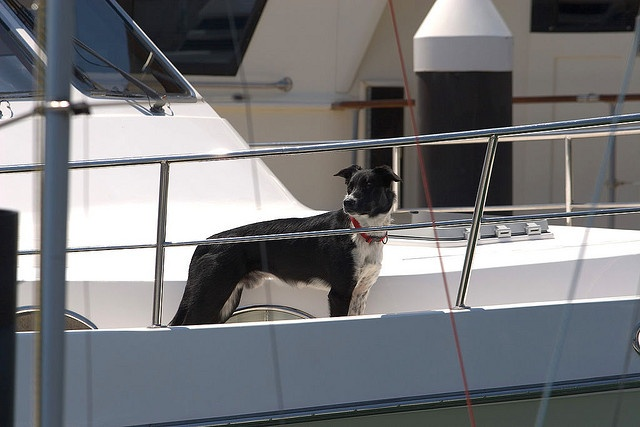
Black and white dog standing on a white boat.
A small dog on the front of a boat.
A dog looking around while standing on a boat.
A black dog standing on a docked boat
A dog looking left while standing on a boat.